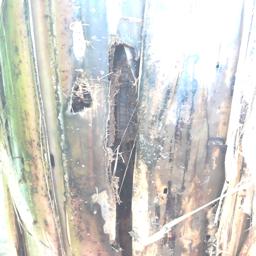
Label: PSEUDOSTEM WEEVIL